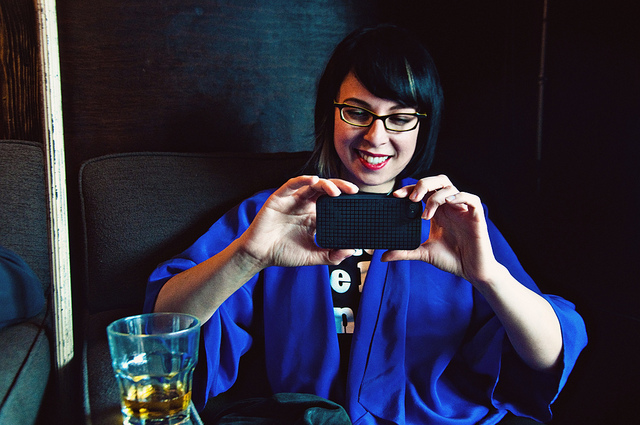
user: Given an image and a question. Answer the question in a short answer. Question: What is the slang term for how the beverage is served? Short Answer:
assistant: on rock